Prussian Reform Movement

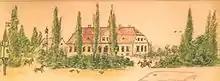
Estate of Baranowen

The freeing of the peasants marked the start of the Prussian reforms. The kingdom's modernisation began by modernising its base, that is, its peasants and its agriculture. At the start of the 19th century, 80% of the German population lived in the countryside. The edict of 9 October 1807, one of the central reforms, liberated the peasants and was signed only five days after Stein's appointment on von Schön's suggestion. The October edict began the process of abolishing serfdom and its hereditary character. The first peasants to be freed were those working on the domains in the "Reichsritter" and on 11 November 1810 at the latest, all the Prussian serfs were declared free: However, though serfdom was abolished, corvées were not – the October edict said nothing on corvées.